Origins of the Hermit Friars of the Order of Saint Augustine and Their True Establishment Before the Great Lateran Council

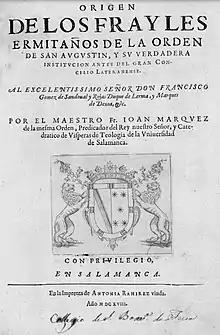
Title page of “Origen de los Frayles”

Origen de los frayles ermitaños de la Orden de San Augustin y su verdadera institucion antes del gran Concilio Lateranense ("”Origins of the Hermit Friars of the Order of Saint Augustine and Their True Establishment Before the Great Lateran Council”") is a 1618 work by the Augustinian scholar Juan Márquez, Royal preacher and Chair of Theology at the University of Salamanca. It contributed to a long-running debate within the Augustinian order as to whether the friars (hermits) or the canons were the older-established foundation. Márquez argued that the hermits were the more ancient establishment.